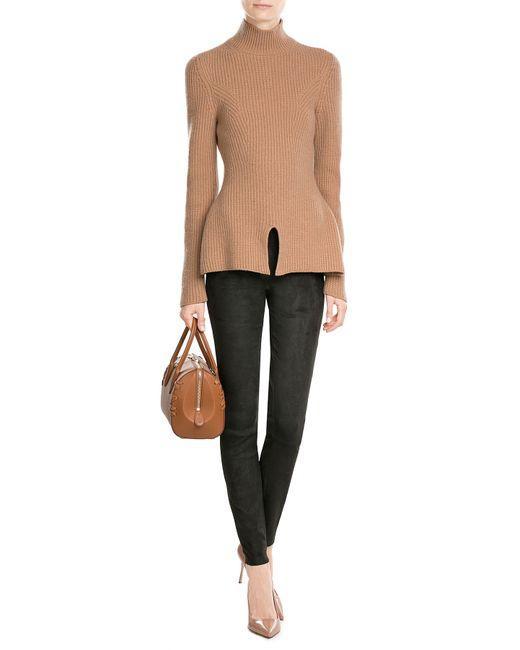
Braune Bluse mit Rollkragenform und Absatz braun